Rudd Concession

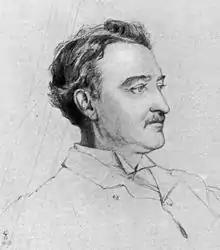
A man with brown hair and a moustache, sketched in profile

After Mzilikazi died in 1868, his son Lobengula replaced him in 1870, following a brief succession struggle. Tall and well built, Lobengula was generally considered thoughtful and sensible, even by contemporary Western accounts; according to the South African big-game hunter Frederick Hugh Barber, who met him in 1875, he was witty, mentally sharp and authoritative—"every inch a king". Based at his royal kraal at Bulawayo, Lobengula was at first open to Western enterprises in his country, adopting Western-style clothing and granting mining concessions and hunting licences to white visitors in return for pounds sterling, weapons and ammunition. Because of the king's illiteracy, these documents were prepared in English or Dutch by whites who took up residence at his kraal; to ascertain that what was written genuinely reflected what he had said, Lobengula would have his words translated and transcribed by one of the whites, then later translated back by another. Once the king was satisfied of the written translation's veracity, he would sign his mark, affix the royal seal (which depicted an elephant), and then have the document signed and witnessed by a number of white men, at least one of whom would also write an endorsement of the proclamation.